Albanian Naval Force

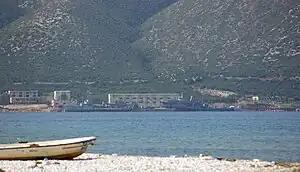
Pashaliman base from across the Bay of Vlorë

The Naval Force operates multiple bases, including Kepi i Palit base in Durrës, and Pashaliman in Vlorë. In the past, the Naval Force operated additional facilities including Porto Palermo, outside of Himarë, a submarine base on Sazan Island, and a base in Shëngjin.